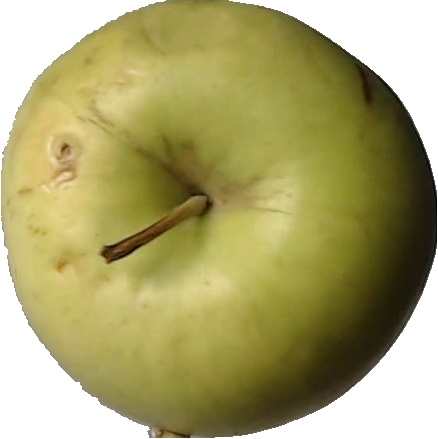
Label: apple_golden_3